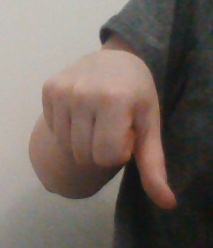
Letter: waw